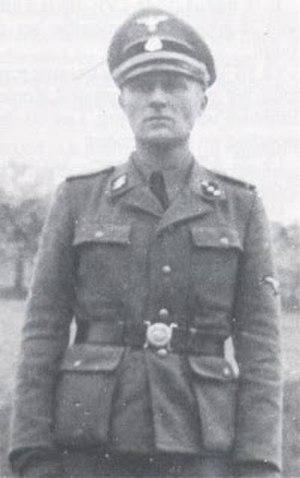
Léon Gaultier est un ancien collaborationniste français, né le 1ᵉʳ février 1915 à Bourges et mort le 18 juillet 1997.